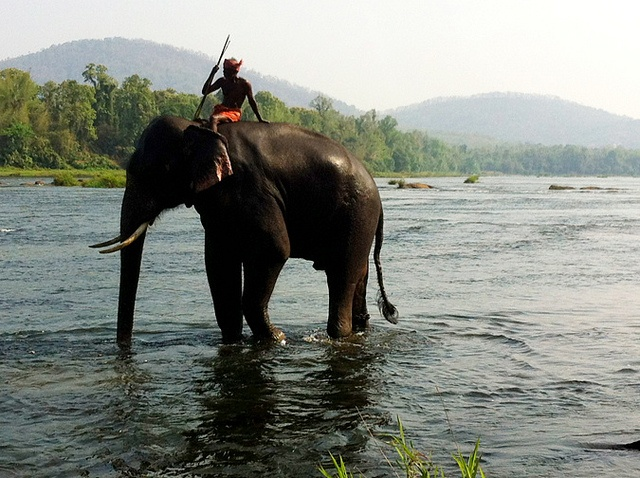
A man riding on the back of an elephant.
A man rides an elephant across a body of water.
A man using an elephant crossing a river.
A man riding an elephant through some water.
A man riding an elephant who is wading in water.